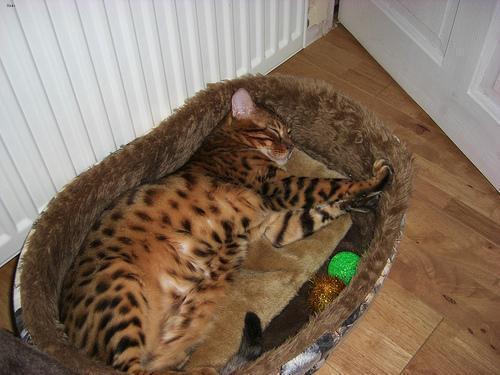
Bengal